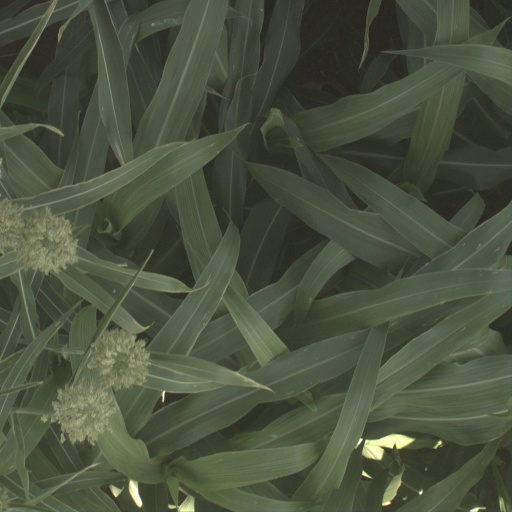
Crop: sorghum